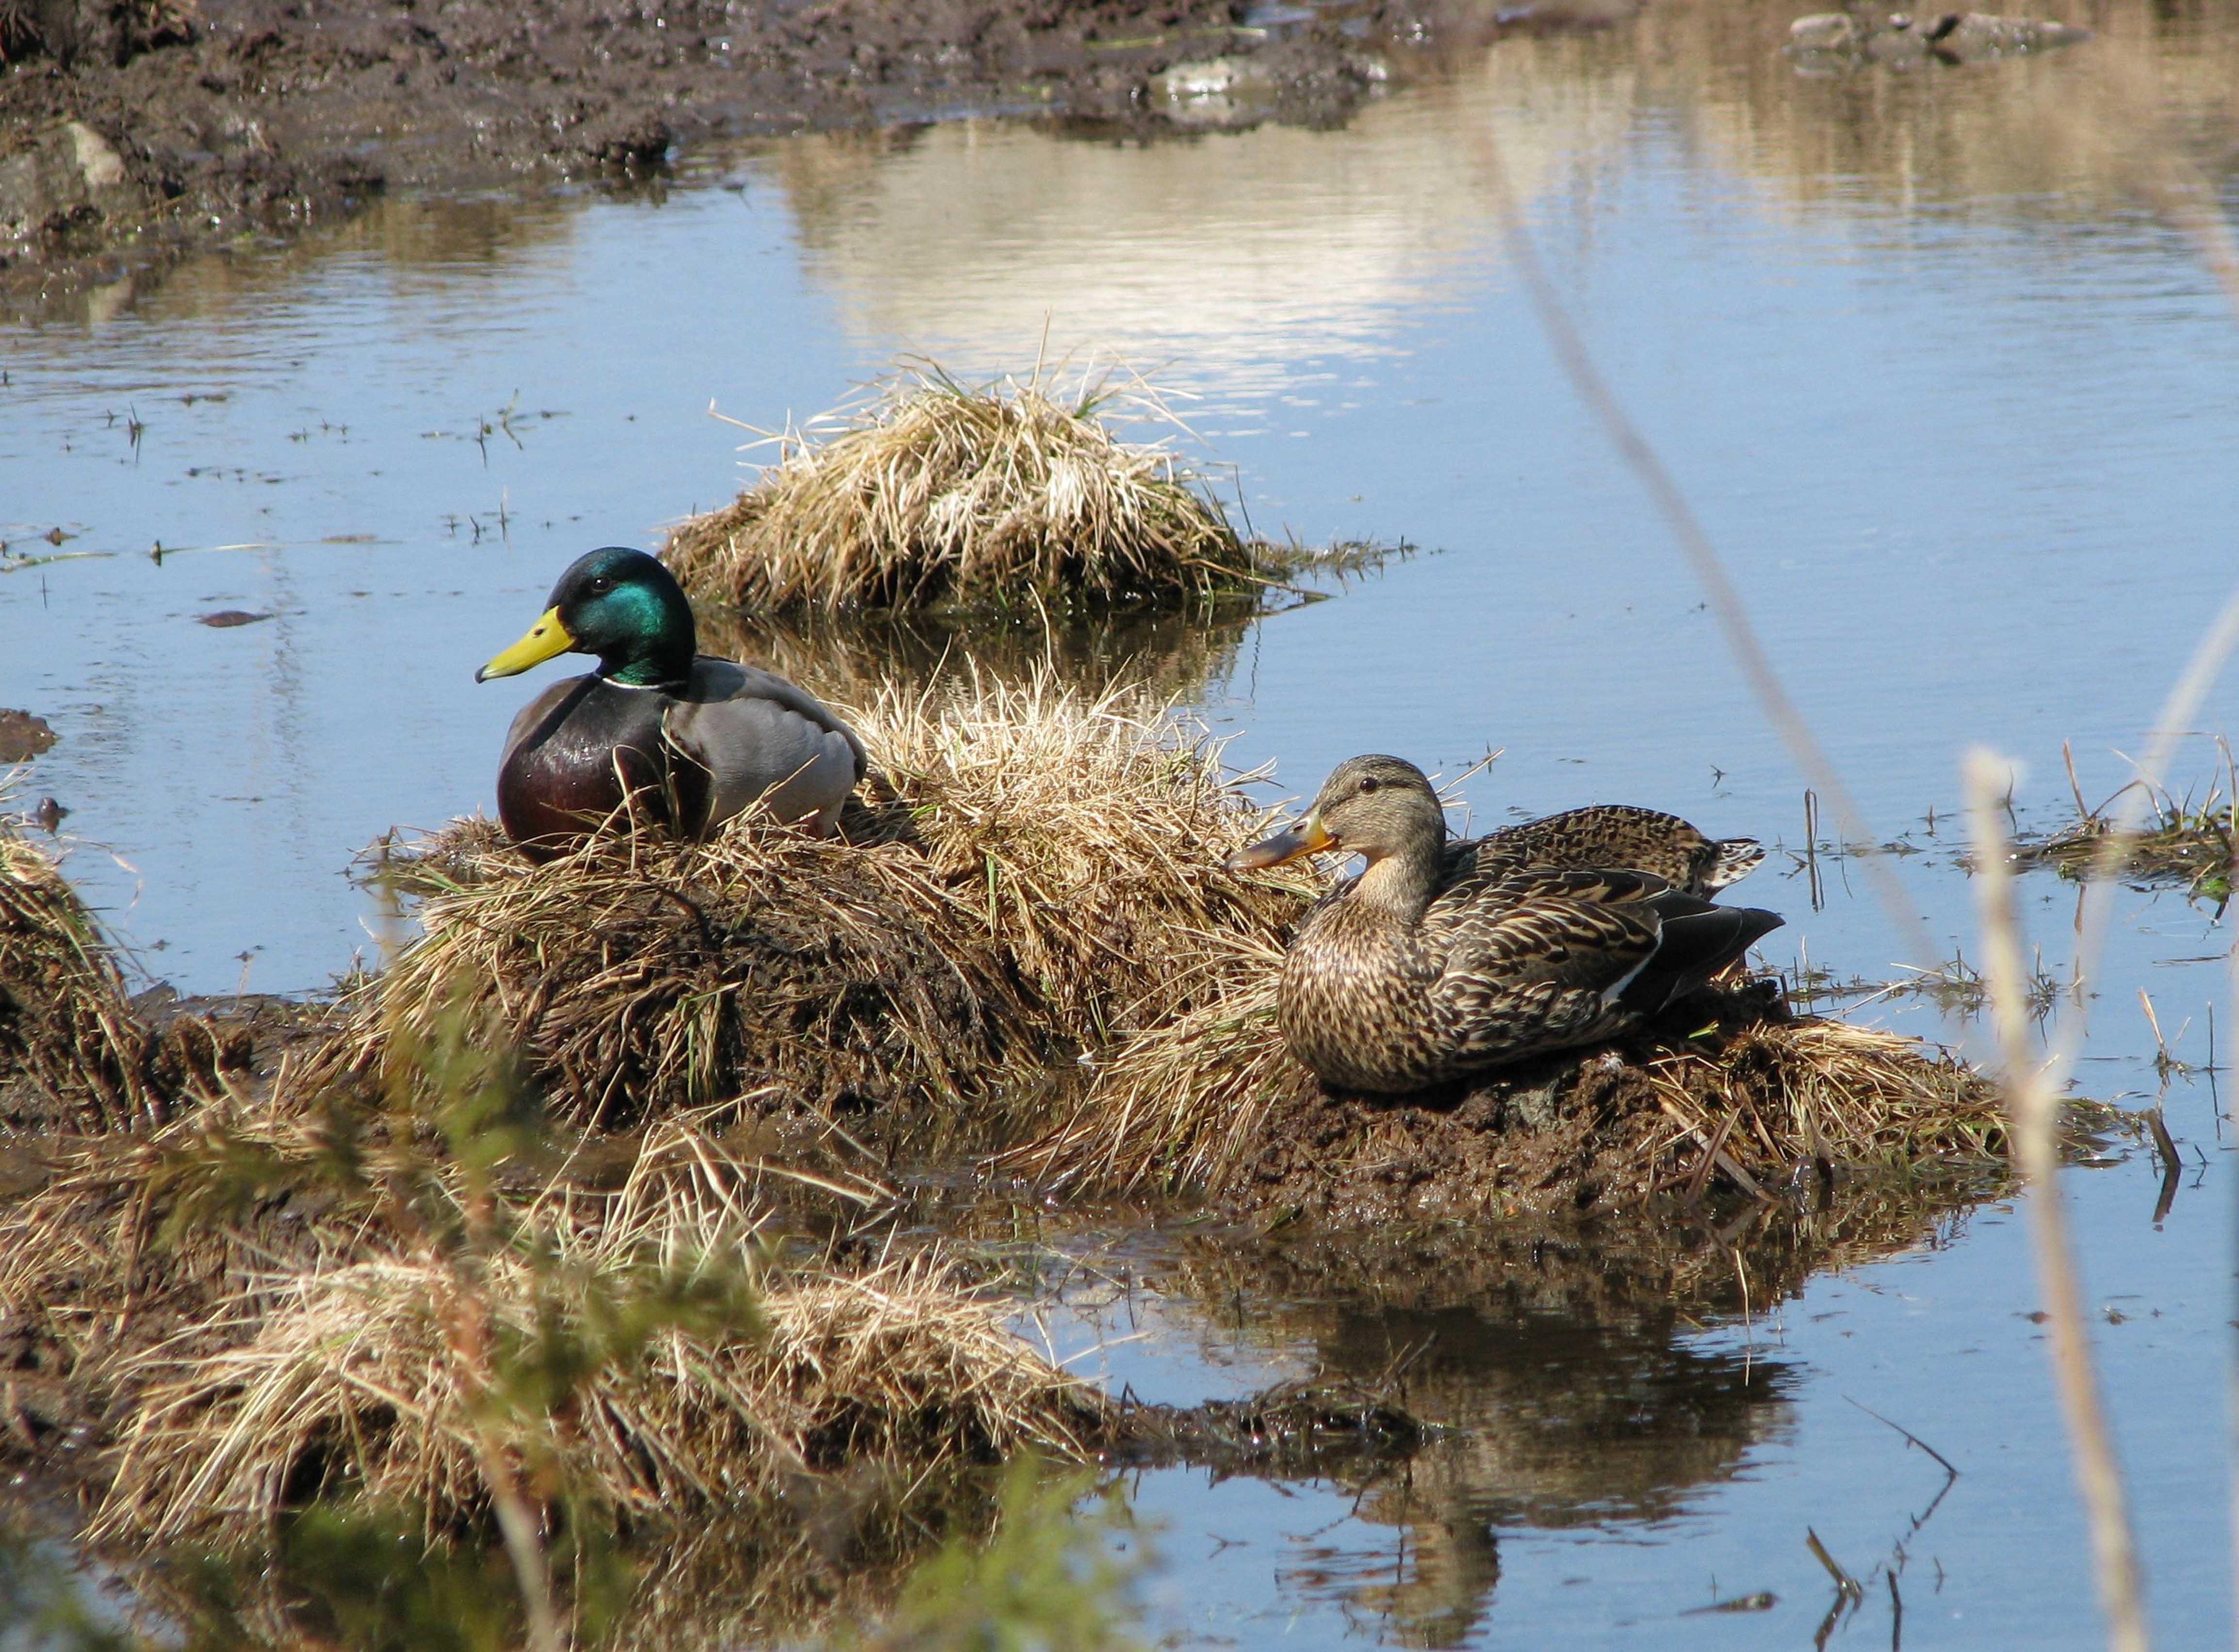
bird, pond, wildlife, spring, fauna, duck, canada, wetland, vertebrate, ontario, waterfowl, water bird, mallard, moneymore, anas platyrhynchos, mating pair, hogs back road, ducks geese and swans